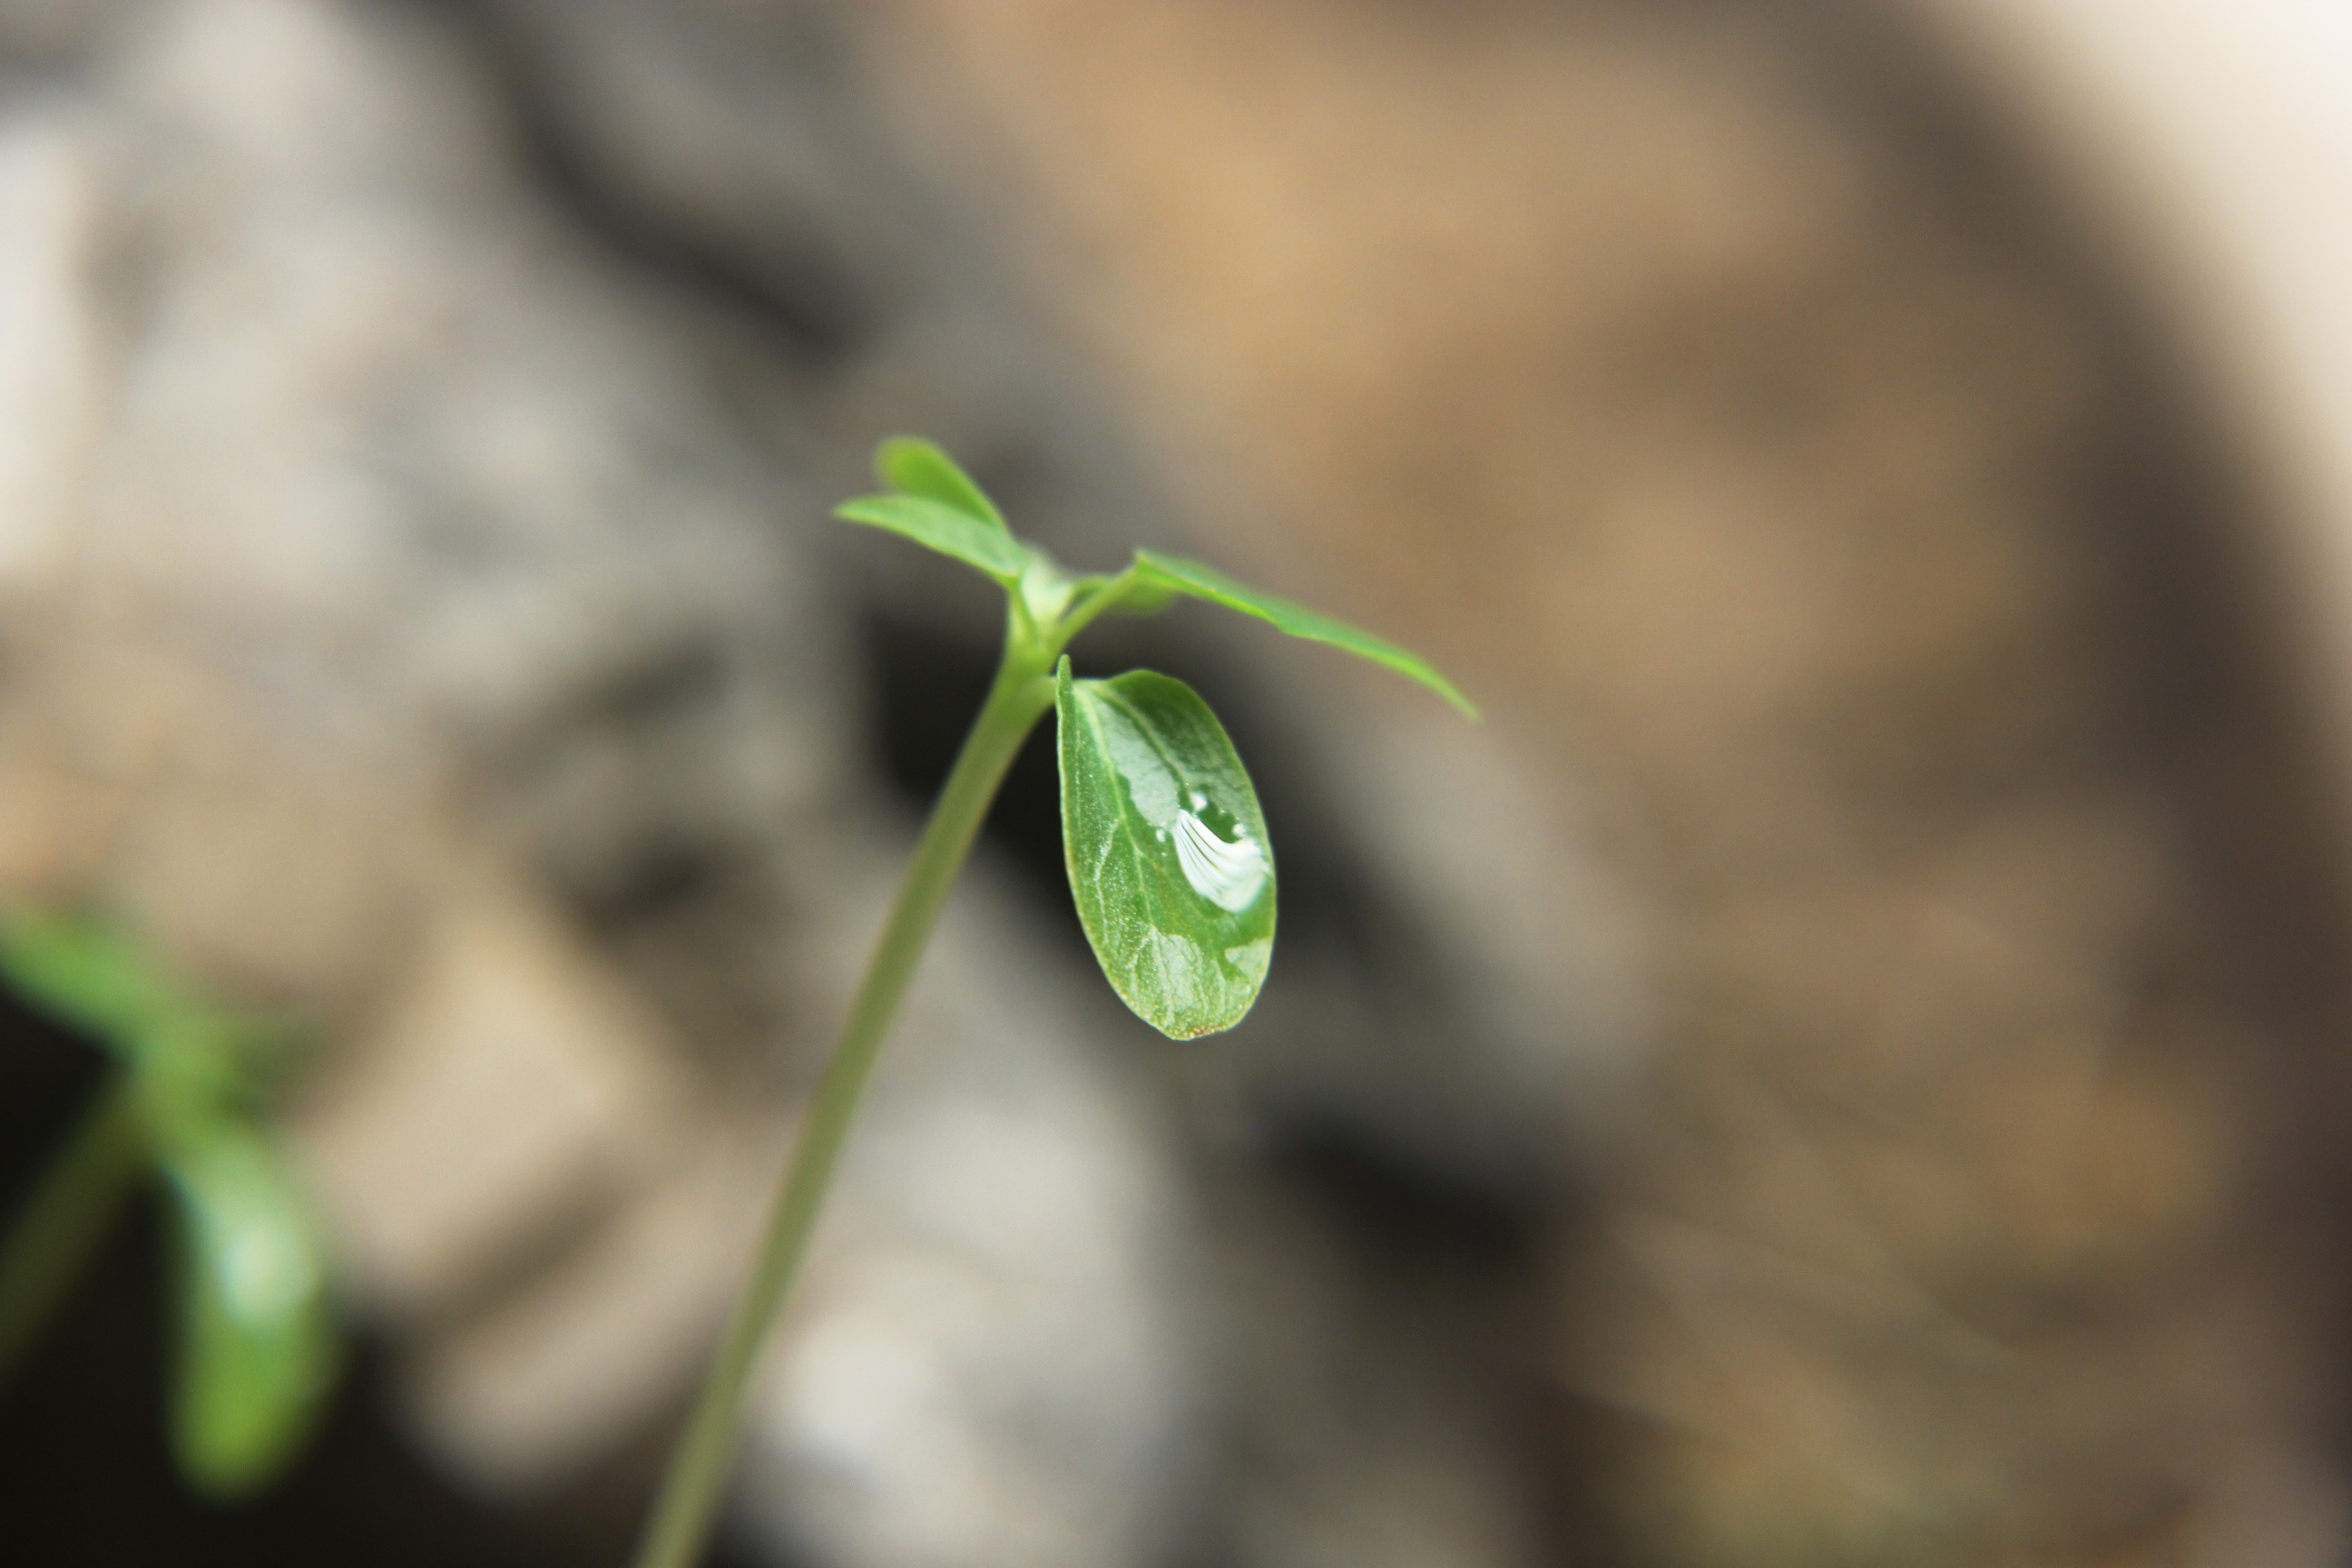
nature, branch, plant, photography, leaf, flower, green, fresh, botany, flora, wildflower, close up, bud, macro photography, green leaf, flowering plant, water drops, green plants, plant stem, land plant